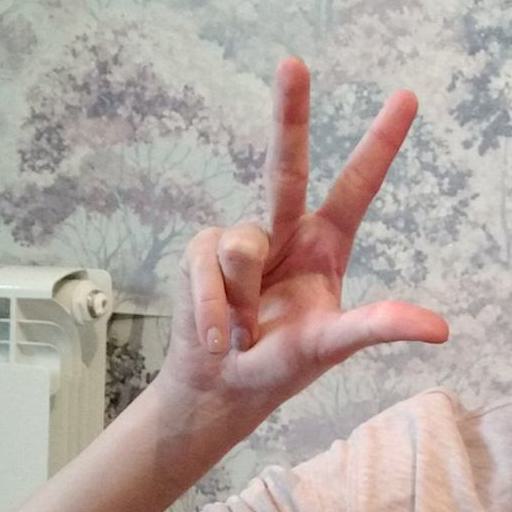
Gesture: three2